2nd Canadian Tunnelling Company

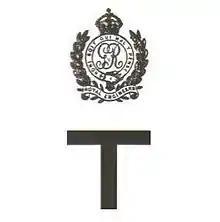

The 2nd Canadian Tunnelling Company was one of the tunnelling companies of the Canadian Military Engineers during World War I. The tunnelling units were occupied in offensive and defensive mining involving the placing and maintaining of mines under enemy lines, as well as other underground work such as the construction of deep dugouts for troop accommodation, the digging of subways, saps (a narrow trench dug to approach enemy trenches), cable trenches and underground chambers for signals and medical services.